John Brinton

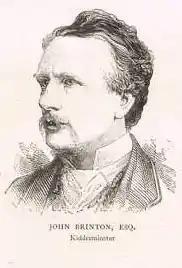
Brinton in 1880

John Brinton (25 January 1827 – 2 July 1914) was an English carpet manufacturer and a Liberal politician.